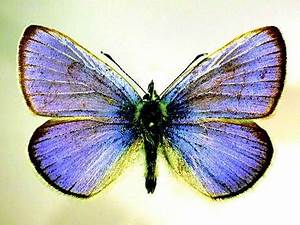
Label: butterfly